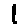
Label: 1